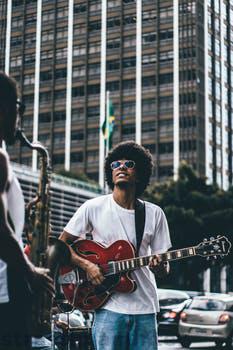
Label: Watermark